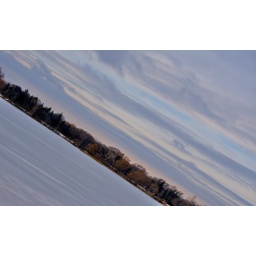
clouds over lake nokomis on a warm january day